Churches of Christ

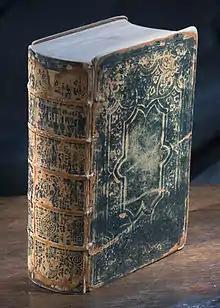
An American family Bible dating to AD 1859

Churches of Christ seek to practice the principle of the Bible being the only source to find doctrine (known elsewhere as "sola scriptura"). The Bible is generally regarded as inspired and inerrant. Churches of Christ generally see the Bible as historically accurate and literal, unless scriptural context obviously indicates otherwise. Regarding church practices, worship, and doctrine, there is great liberty from congregation to congregation in interpreting what is biblically permissible, as congregations are not controlled by a denominational hierarchy. Their approach to the Bible is driven by the "assumption that the Bible is sufficiently plain and simple to render its message obvious to any sincere believer". Related to this is an assumption that the Bible provides an understandable "blueprint" or "constitution" for the church.